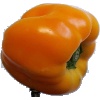
Label: Pepper Yellow 1